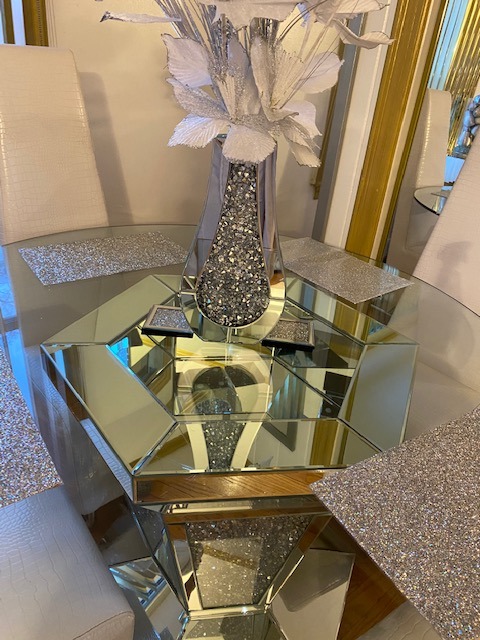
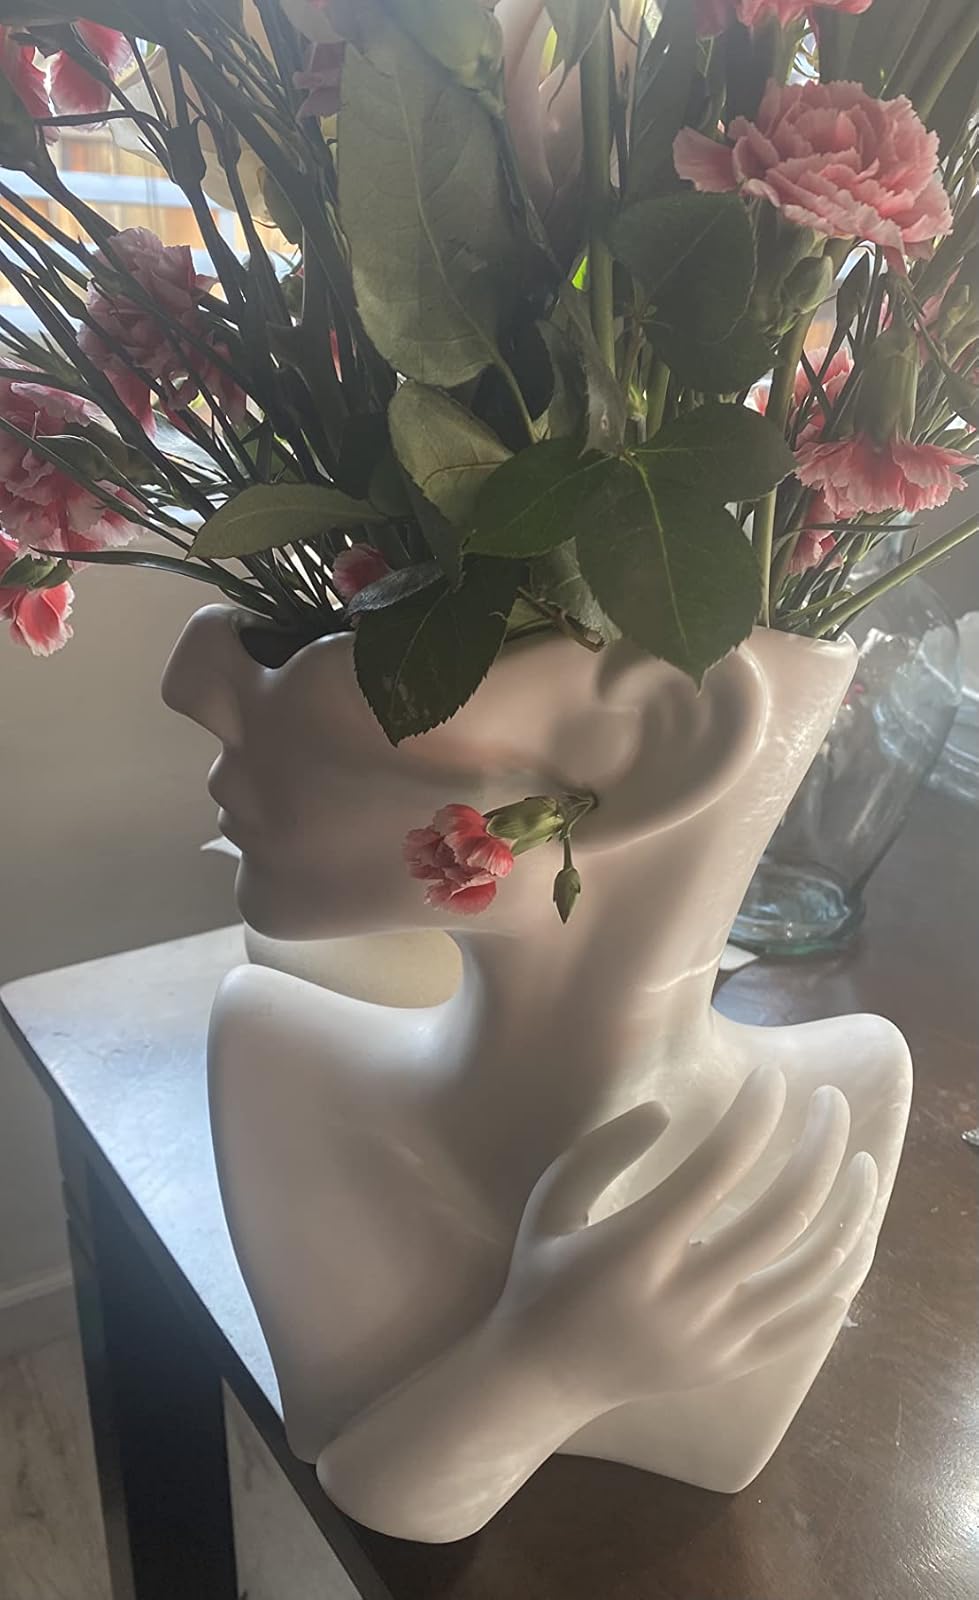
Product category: vase
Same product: no